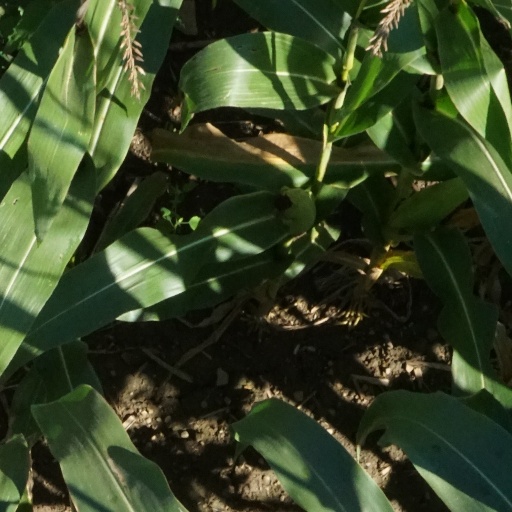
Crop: maize; corn